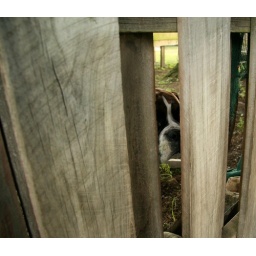
The cheeky boxer from next door kept trying to get through the fence to join in